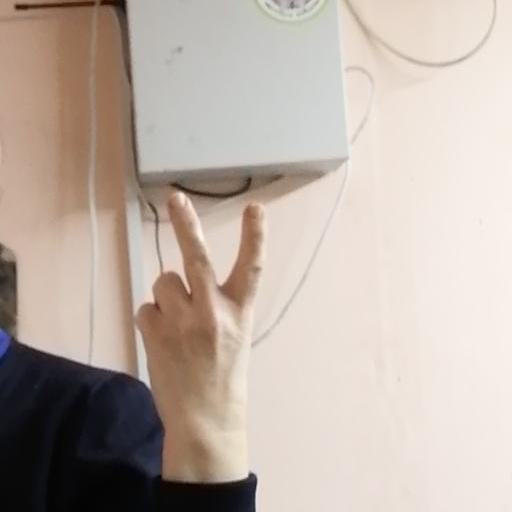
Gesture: peace_inverted